Ila Detention and Security Prison

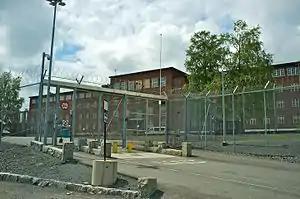
The main building

Ila prison and detention center (Norwegian: "Ila fengsel og forvaringsanstalt") is a high security prison in Ila in Bærum municipality in Akershus county, outside the capital city of Oslo in Norway. It is the national preventive detention facility for men in Norway, i.e. the prison for men serving preventive detention ("forvaring"), Norway's maximum penalty. Ila generally houses the most dangerous criminals in Norway, who are convicted of violent and sexual crimes.